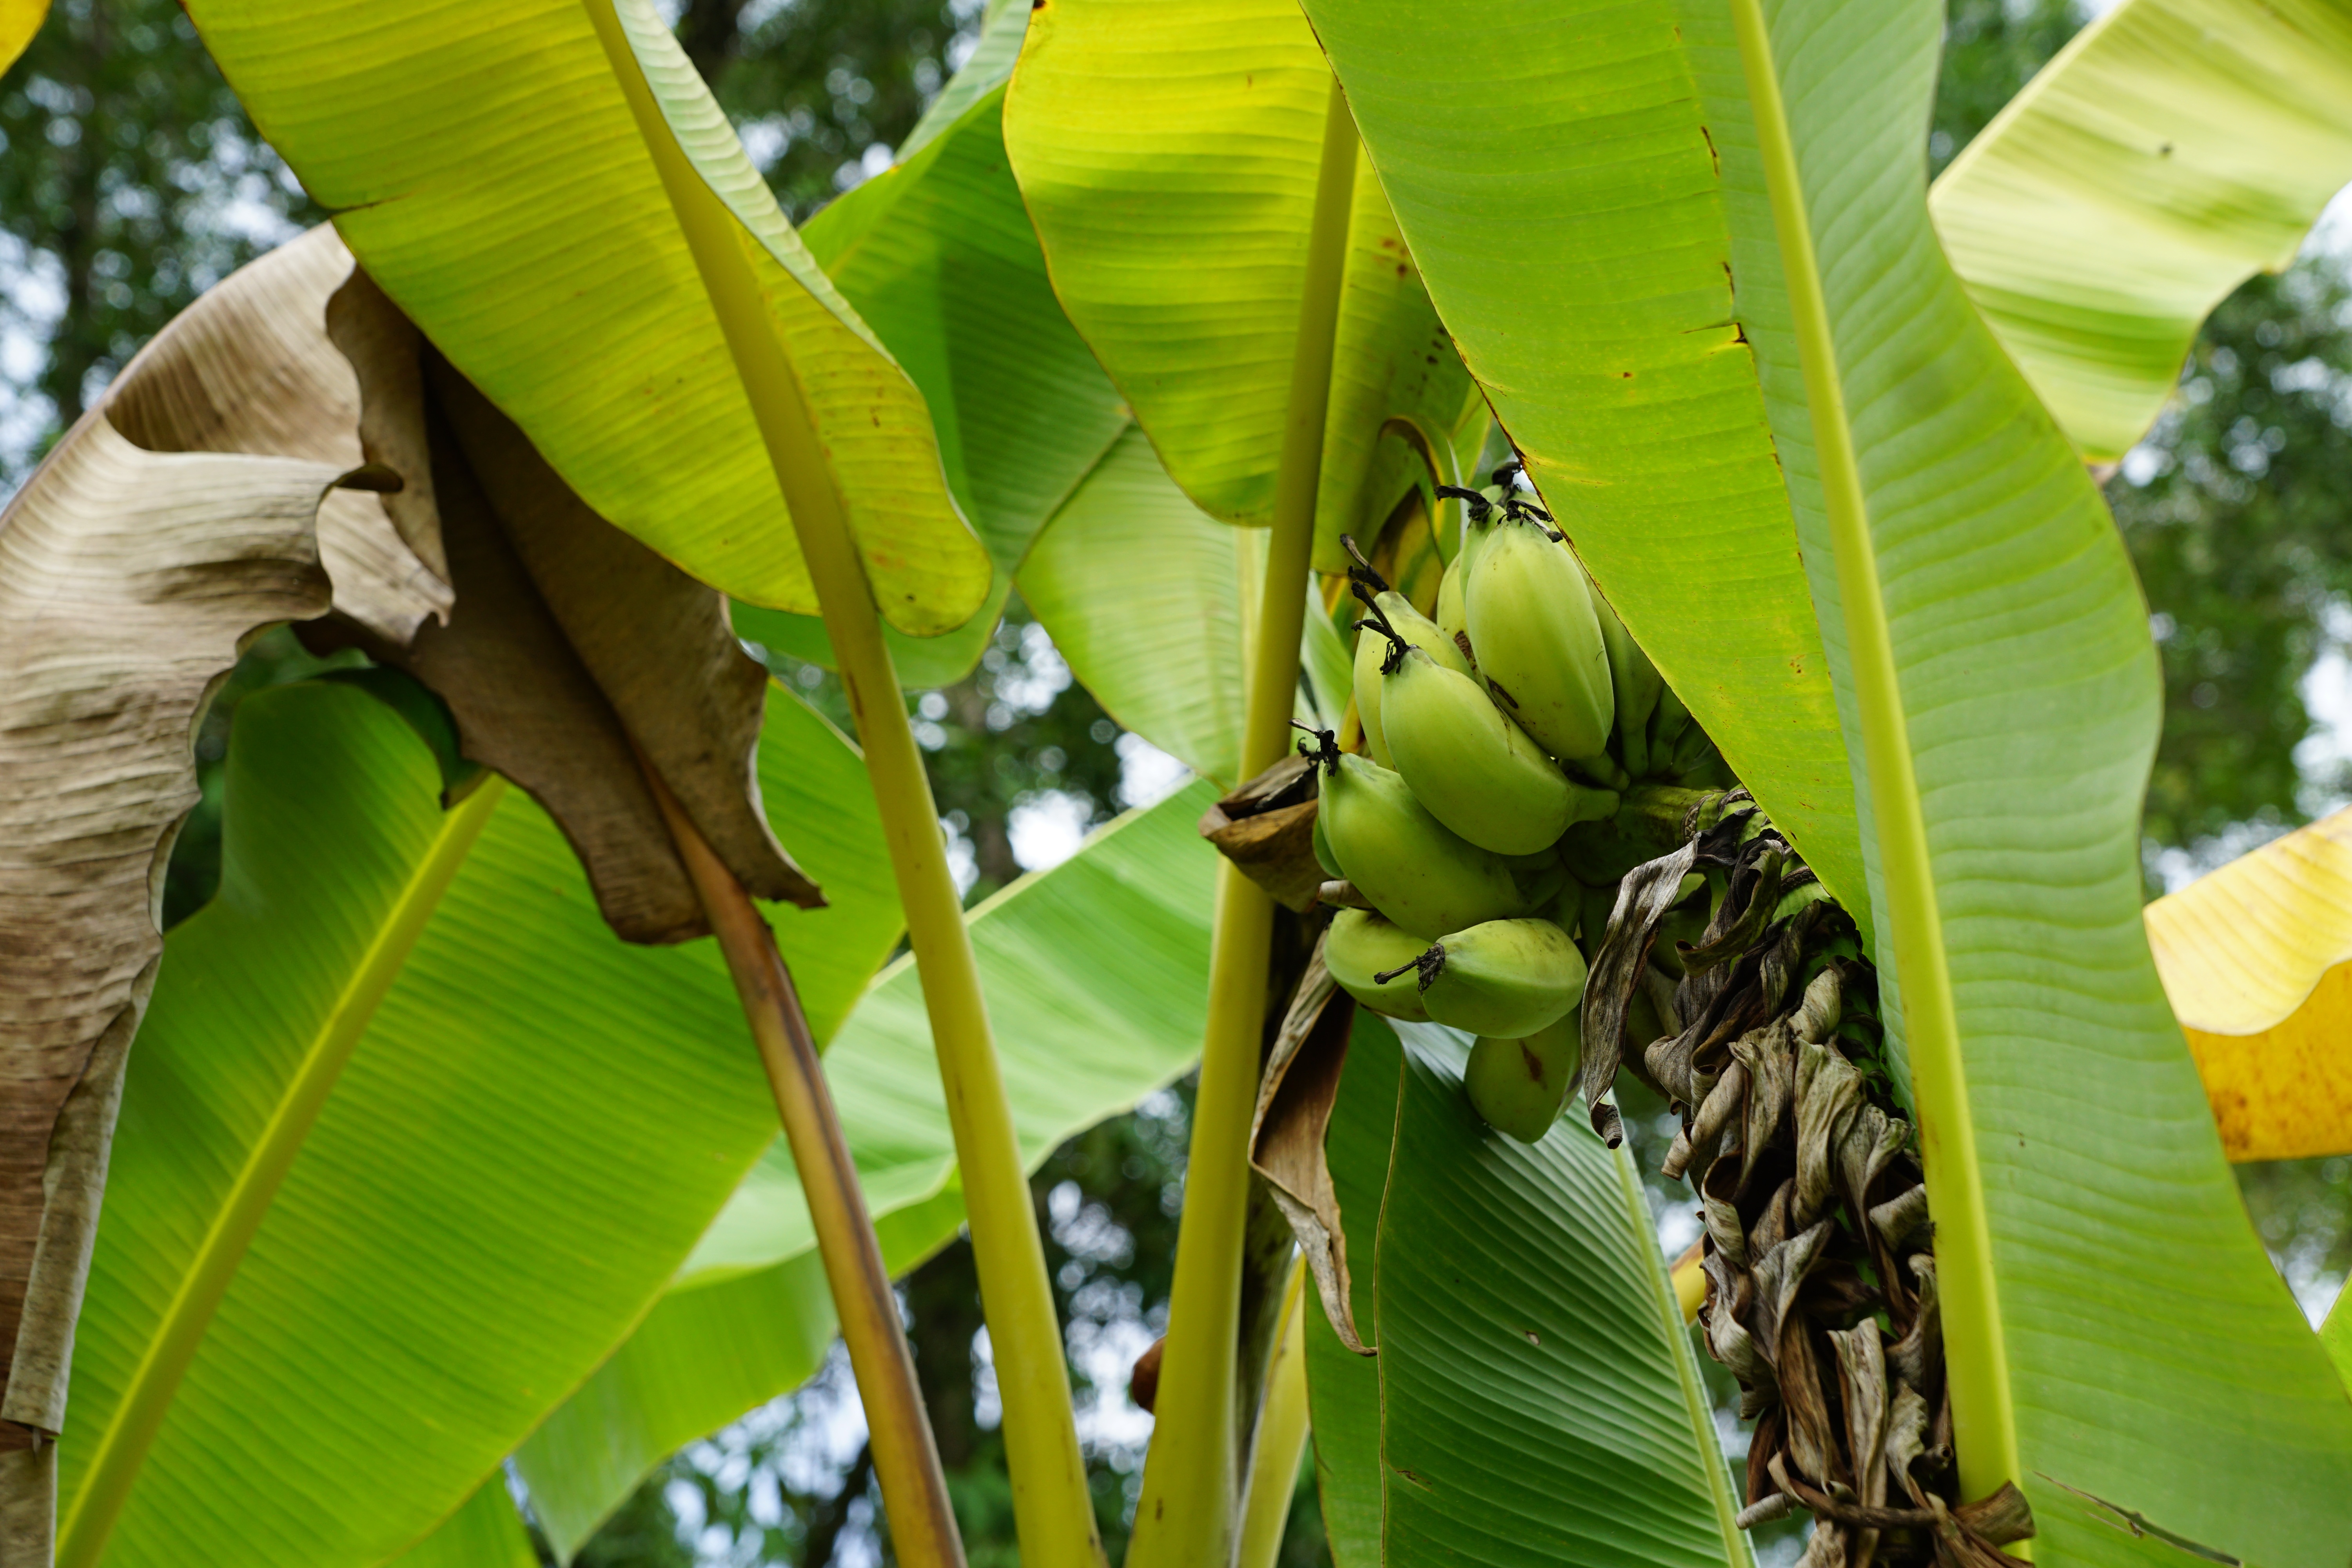
tree, plant, fruit, leaf, flower, food, green, jungle, produce, botany, flora, bananas, tropics, flowering plant, land plant, arecales, banana family